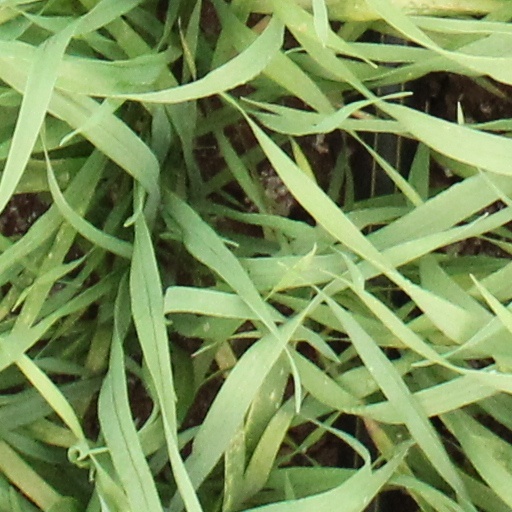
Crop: wheat